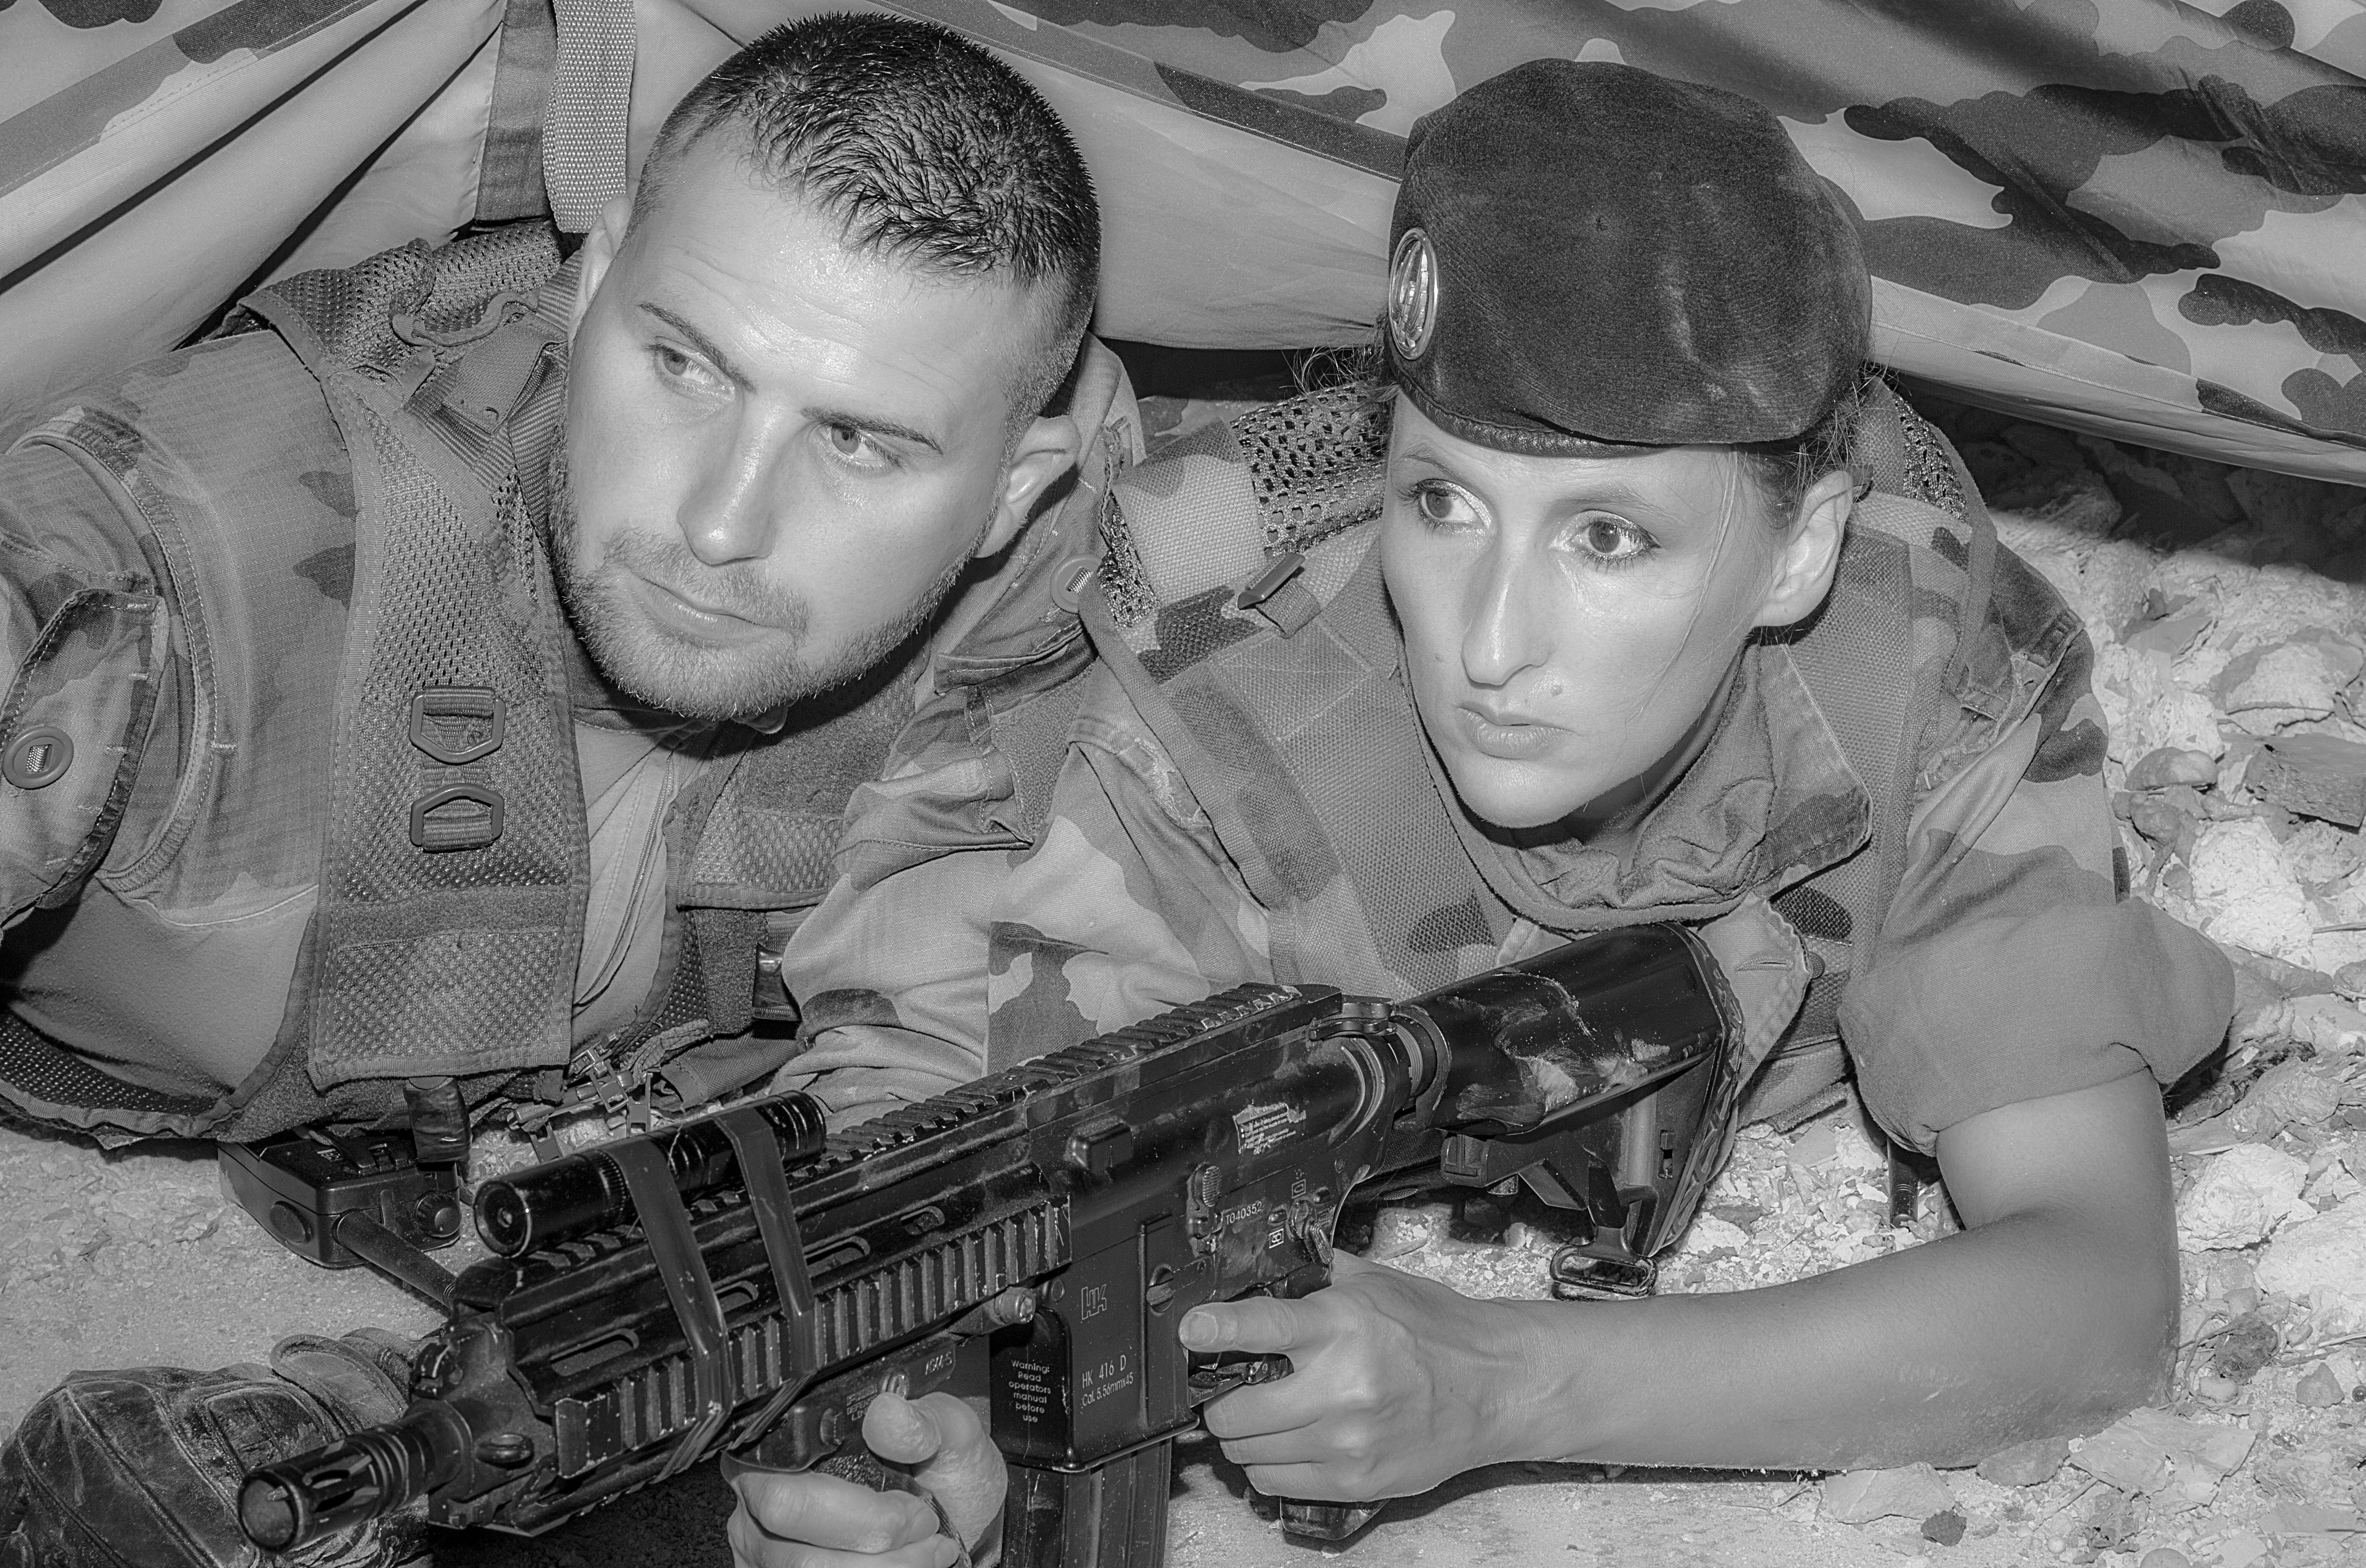
man, person, black and white, people, woman, white, photography, military, soldier, training, child, black, monochrome, war, team, photograph, gun, monochrome photography